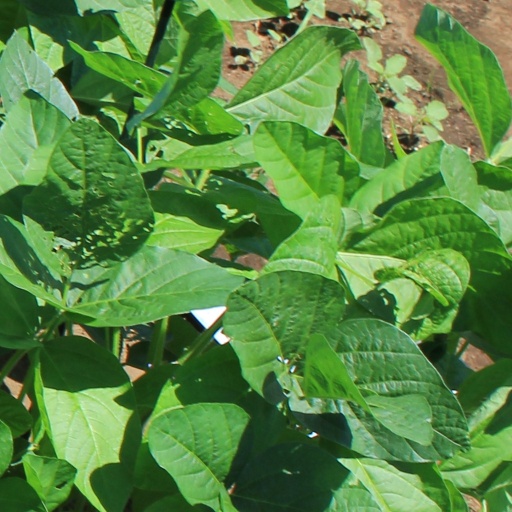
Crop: soybean